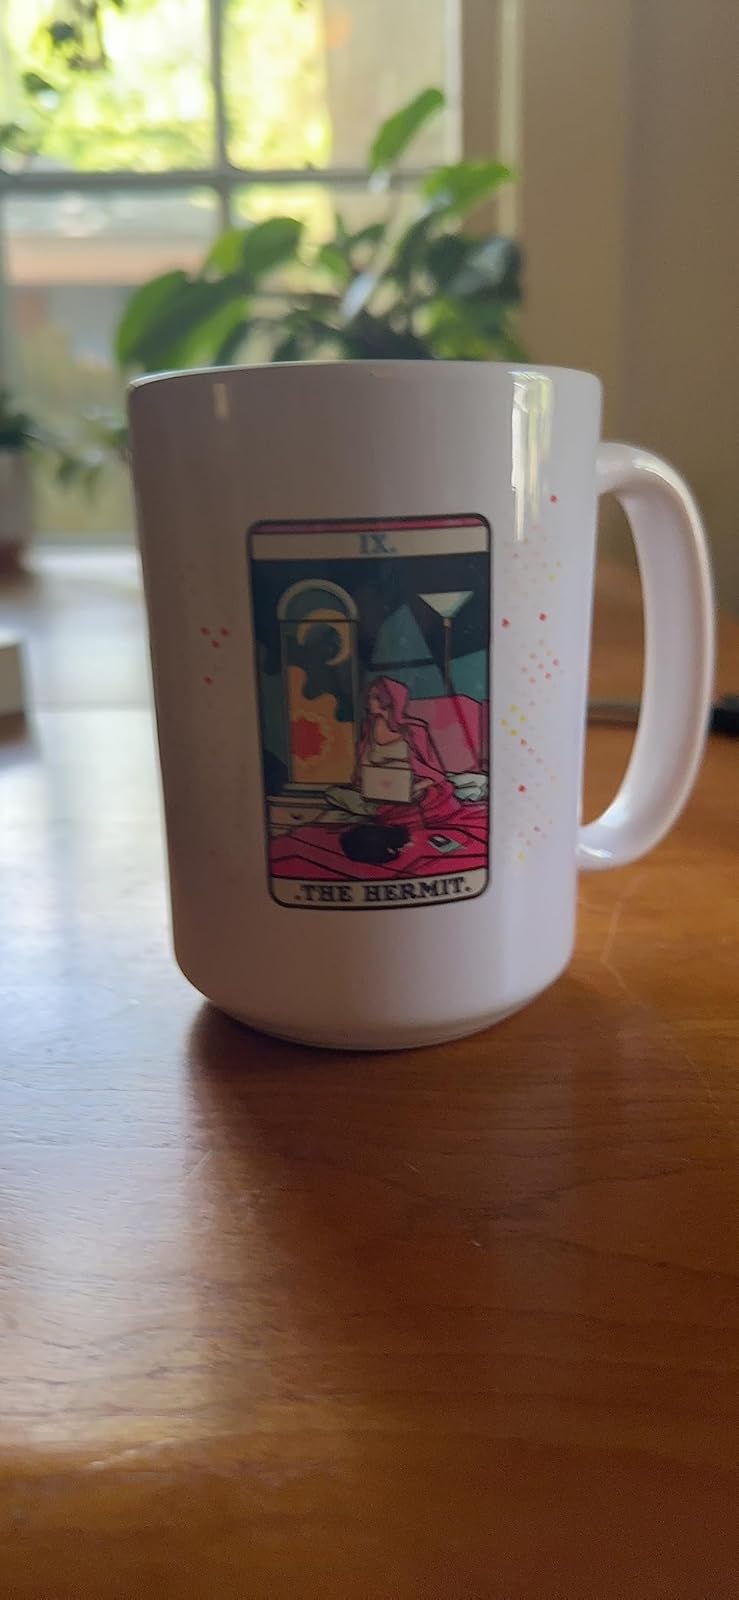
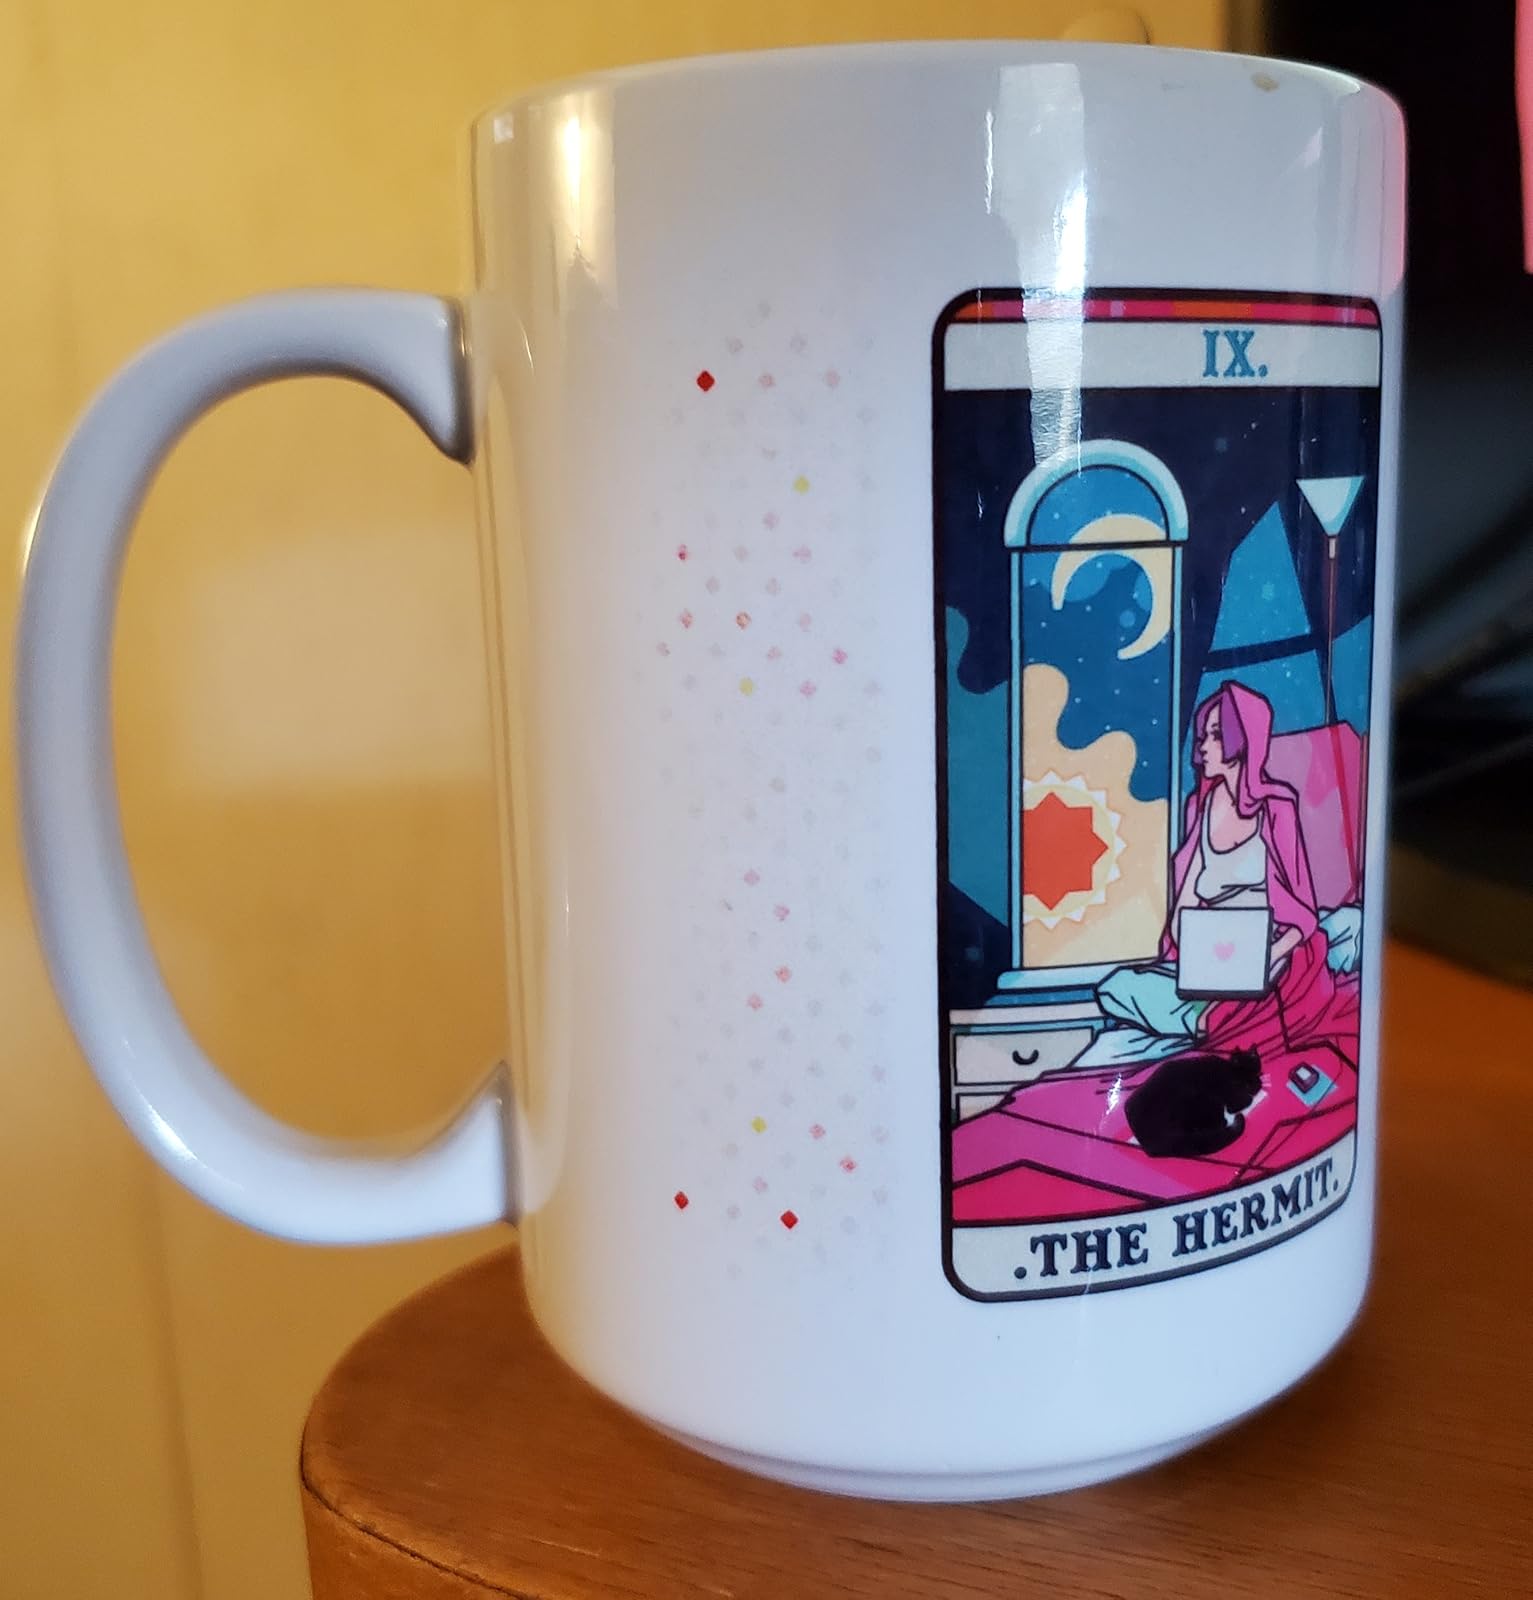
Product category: items_mug
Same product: yes